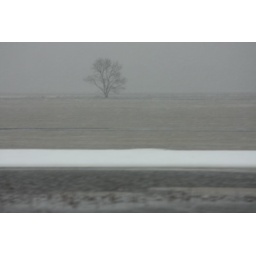
A tree in the middle of what used to be a field drinks up all the water it can.